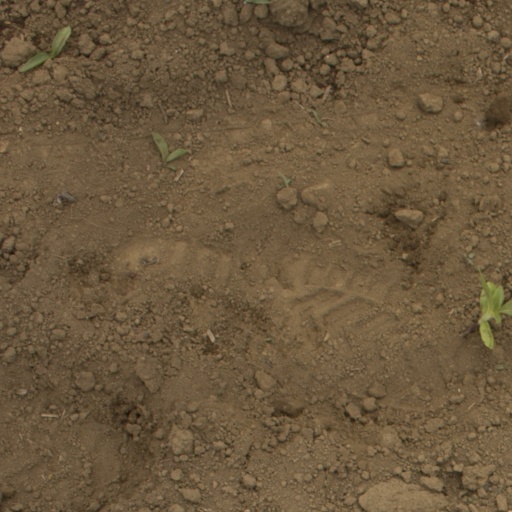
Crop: Jerusalem artichoke